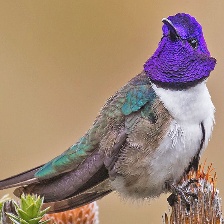
Species: ECUADORIAN HILLSTAR
Scientific name: OREOTROCHILUS CHIMBORAZO
ImageNet parent category: hummingbird